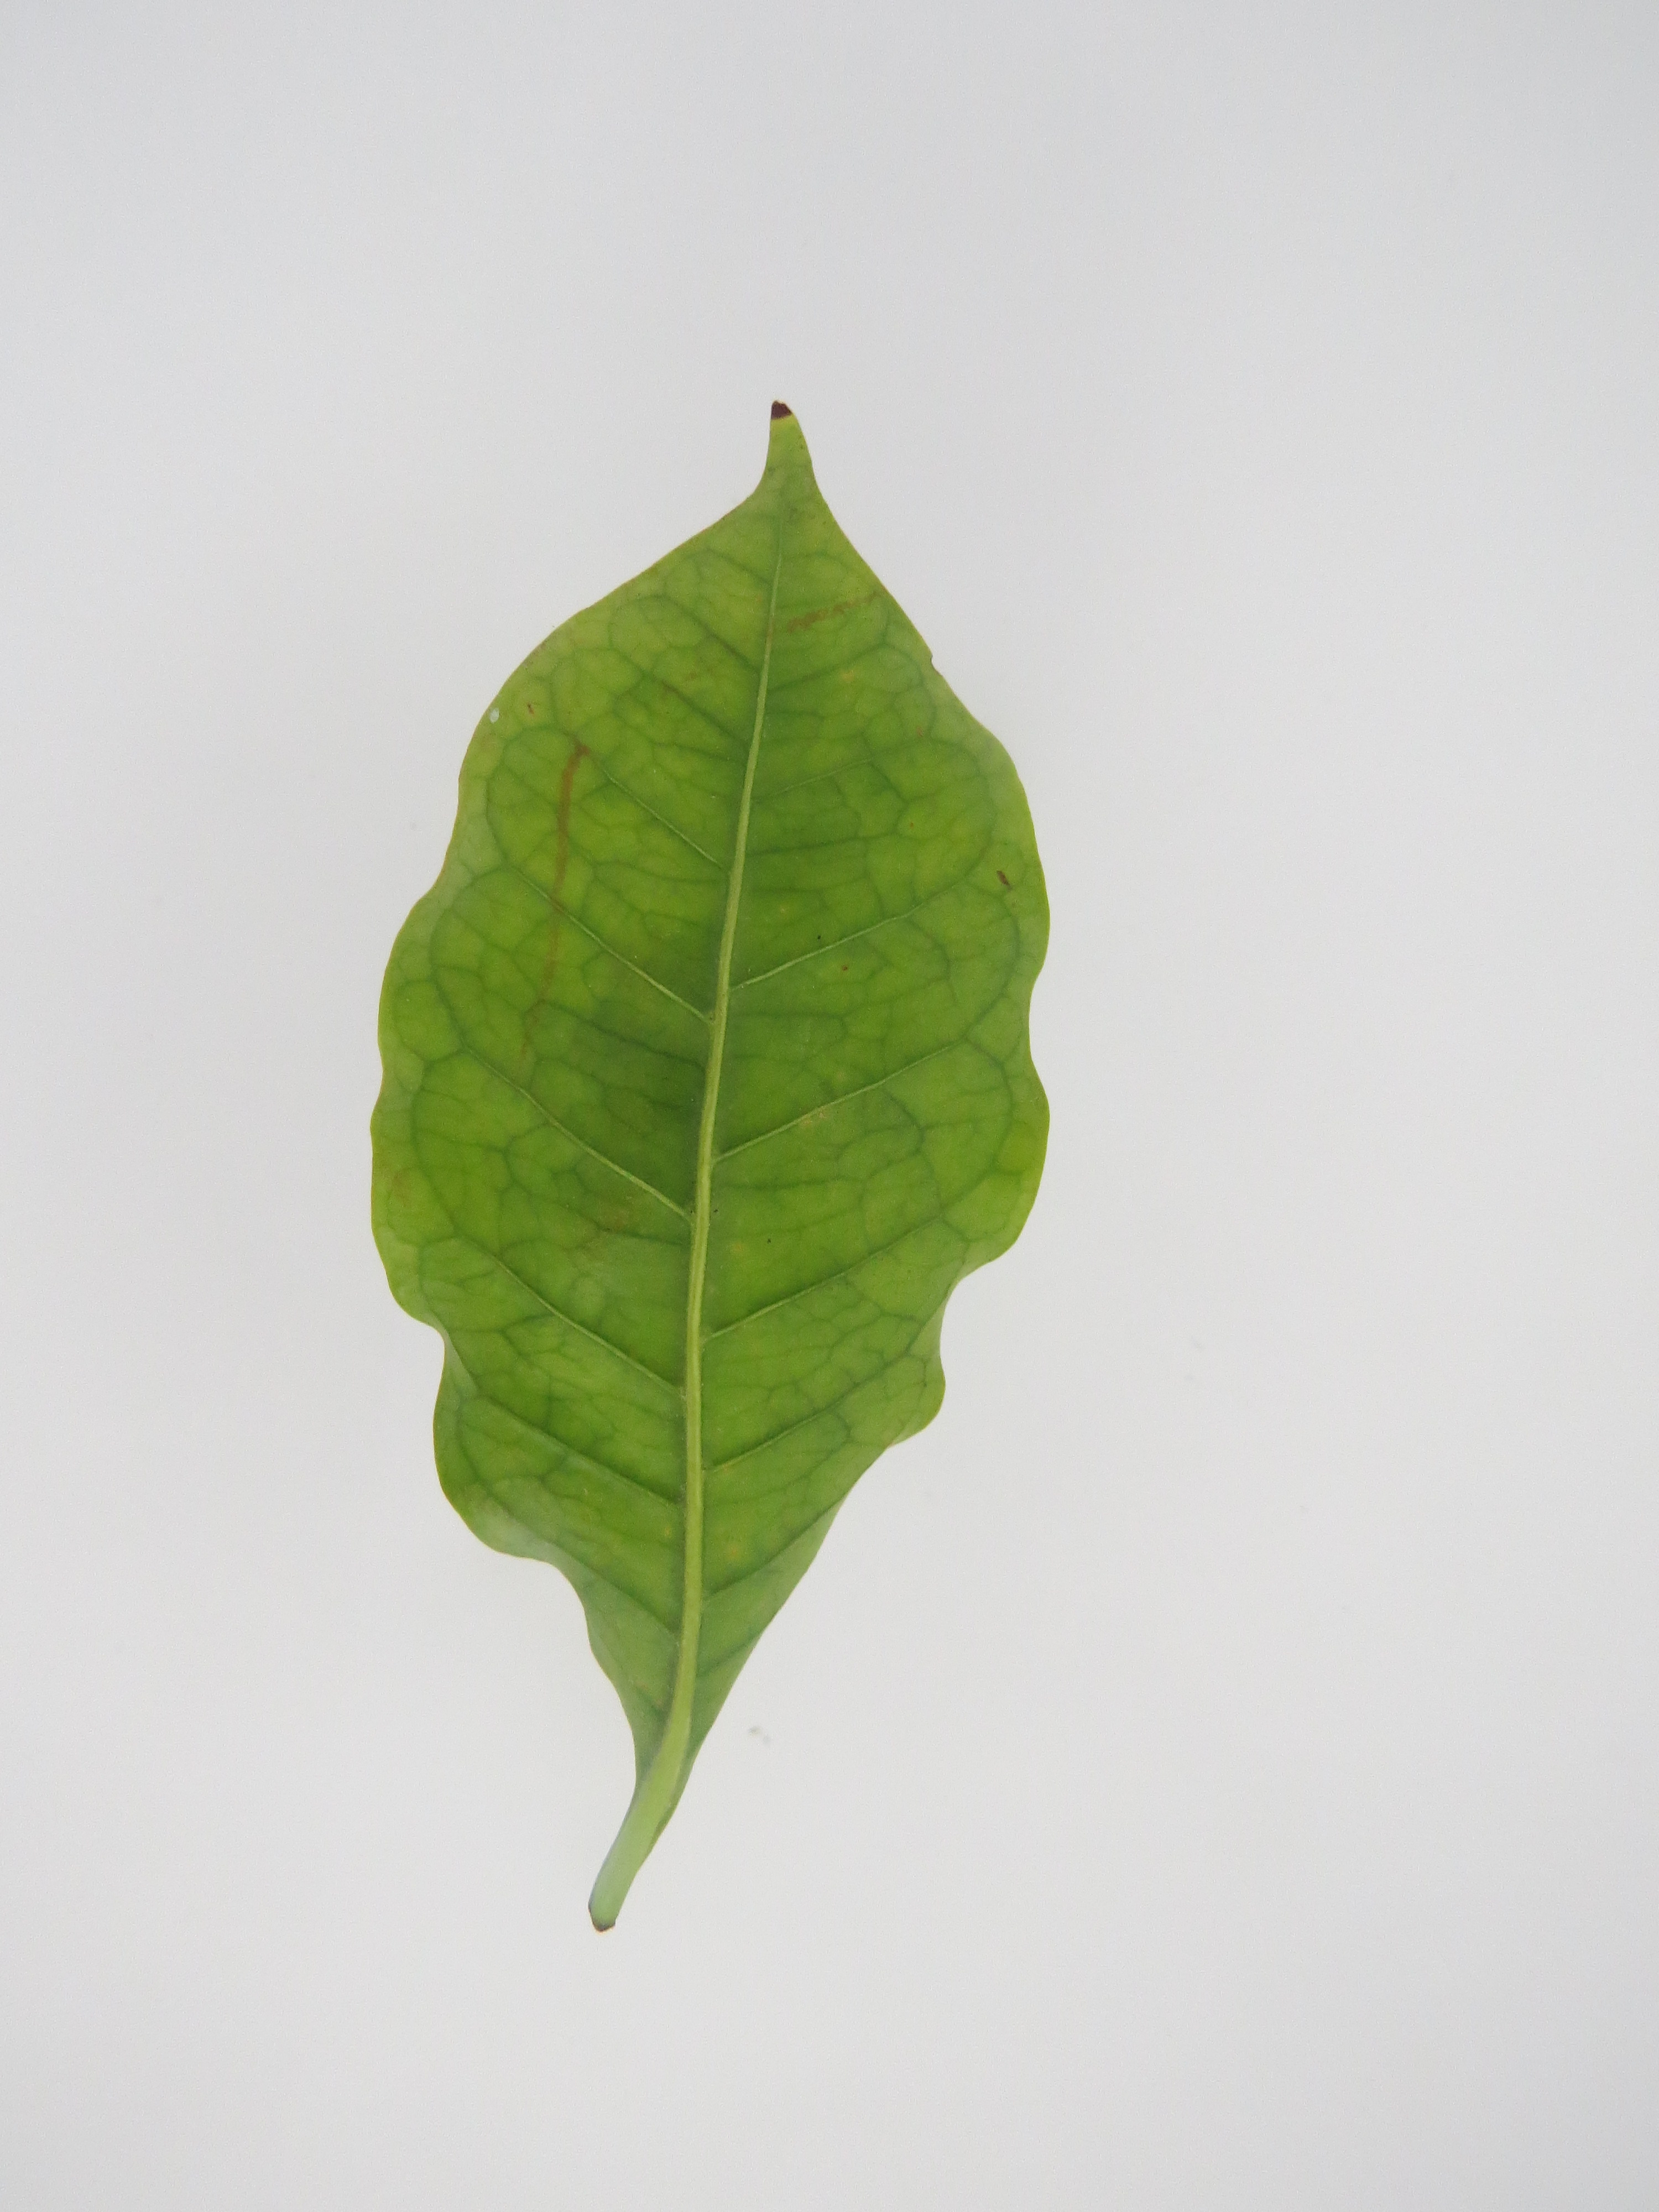
Label: calcium-Ca